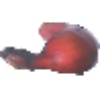
Label: red_banana